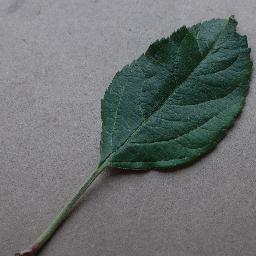
Label: Apple___healthy